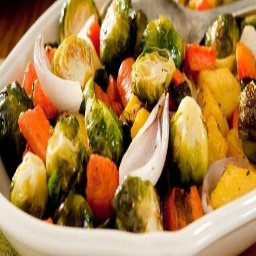
Label: brussels_sprouts